Juan Manuel de Rosas

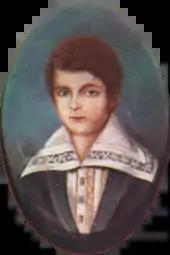
Rosas around age 10,

Juan Manuel José Domingo Ortiz de Rozas was born on 30 March 1793 at his family's town house in Buenos Aires, the capital of the Viceroyalty of the Río de la Plata. He was the first child of León Ortiz de Rozas, a military officer with an undistinguished career, and his wife Agustina López de Osornio, from a wealthy " family. His father was the son of Domingo Ortiz de Rozas y Rodillo, a Spanish officer from Seville. The young Juan Manuel de Rosas' character was heavily influenced by his mother Agustina, a strong-willed and domineering woman who derived these character traits from her father Clemente López de Osornio, a landowner who died defending his estate from an Indian attack in 1783.